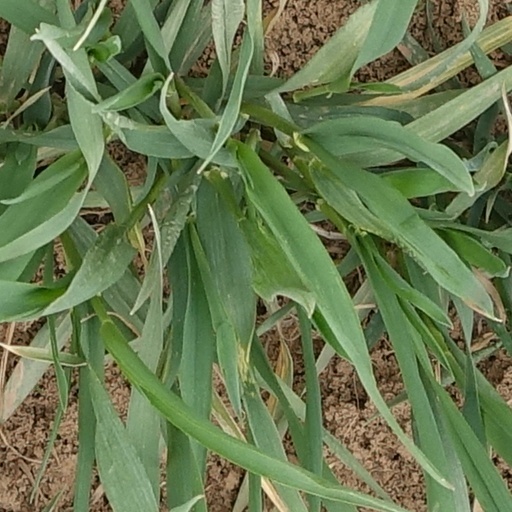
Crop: wheat